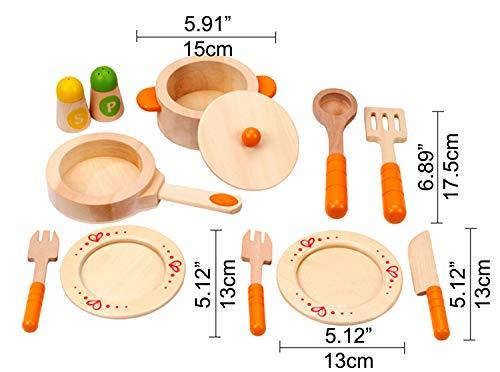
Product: Hape Gourmet Play Kitchen Starter Accessories Wooden Play Set
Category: Toys & Games | Dress Up & Pretend Play | Pretend Play | Kitchen Toys | Kitchen Playsets
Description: Perfect starter set to accompany Hape wood kitchens.
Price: $31.99
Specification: PackageDimensions:10.3x8x4inches|ItemWeight:1.65pounds|ShippingWeight:1.65pounds(Viewshippingratesandpolicies)|DomesticShipping:ItemcanbeshippedwithinU.S.|InternationalShipping:ThisitemcanbeshippedtoselectcountriesoutsideoftheU.S.LearnMore|ASIN:B006WZLCZ4|Itemmodelnumber:E3103B|Manufacturerrecommendedage:36months-5years